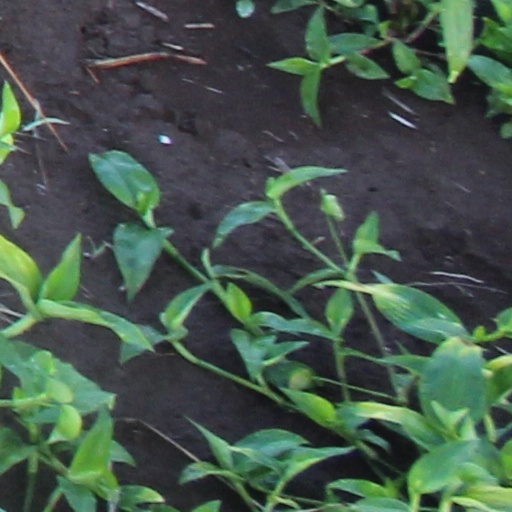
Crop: wheat